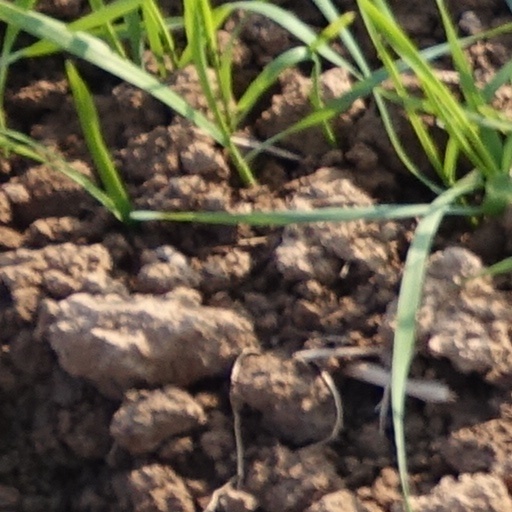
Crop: wheat